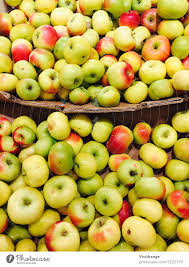
Label: trash